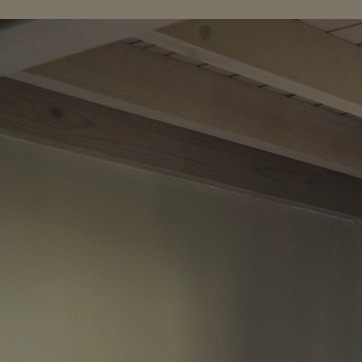
Material: painted